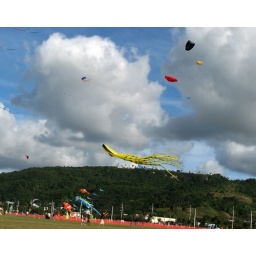
our kite is the blue and red colored, bird-looking one in the upper mid-left...